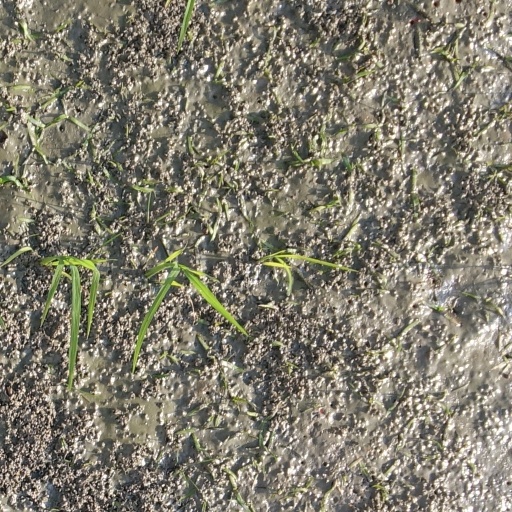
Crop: rice